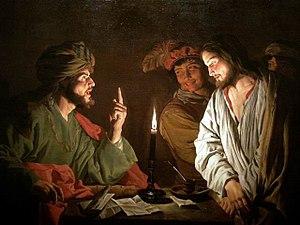
Joseph, dit Caïphe, est un grand-prêtre du Temple de Jérusalem de 18 à la fin 36 ou au début 37.